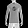
Label: T - shirt / top